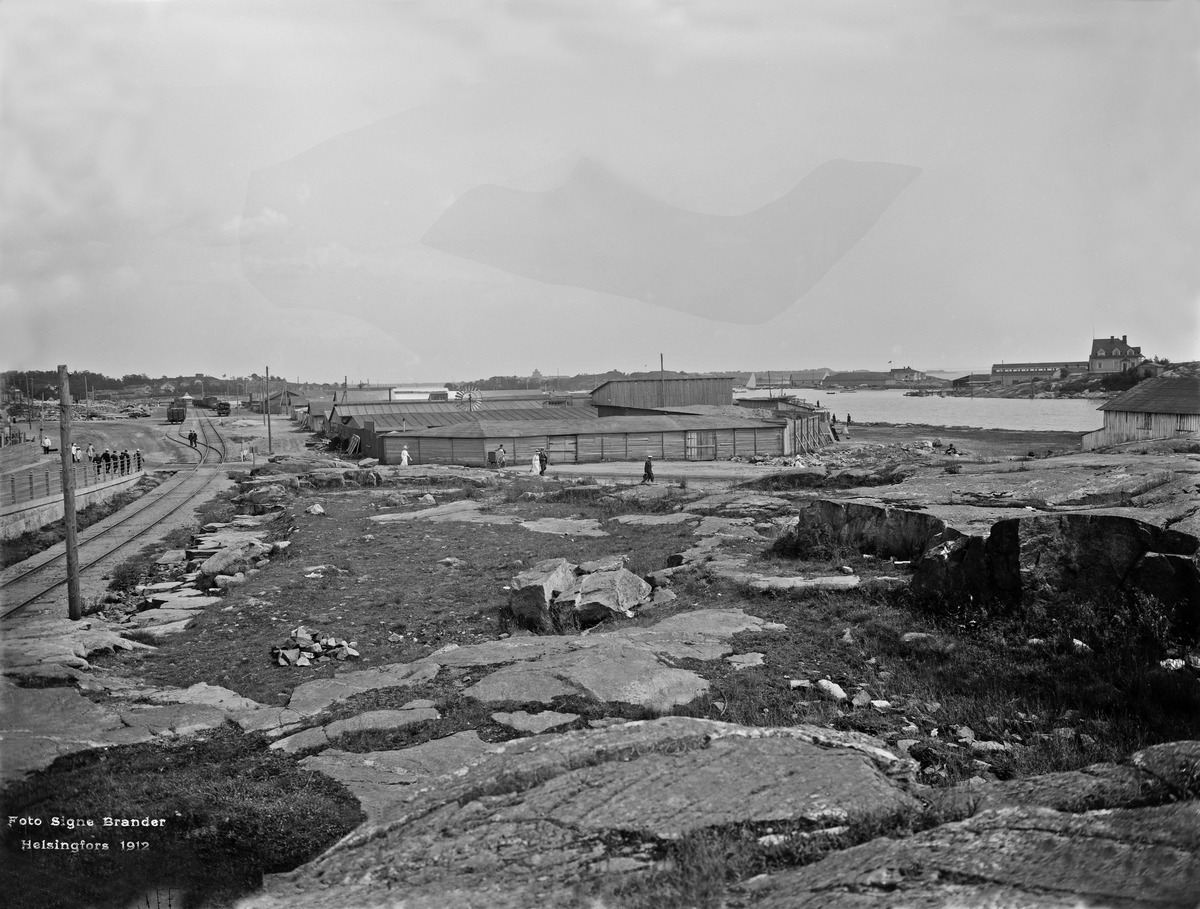
Merisatama
sisällön kuvaus: Merisatama.  Oikealla Sirpalesaari. mustavalkoinen
Kuvaaja: Brander, Signe, valokuvaaja
Ajankohta: kuvausaika 1912
Paikka: Suomi, Uusimaa, Helsinki, Ullanlinna Helsinki
Aiheet: varastot, rautatiet, ranta-alueet, rakentamattomat alueet